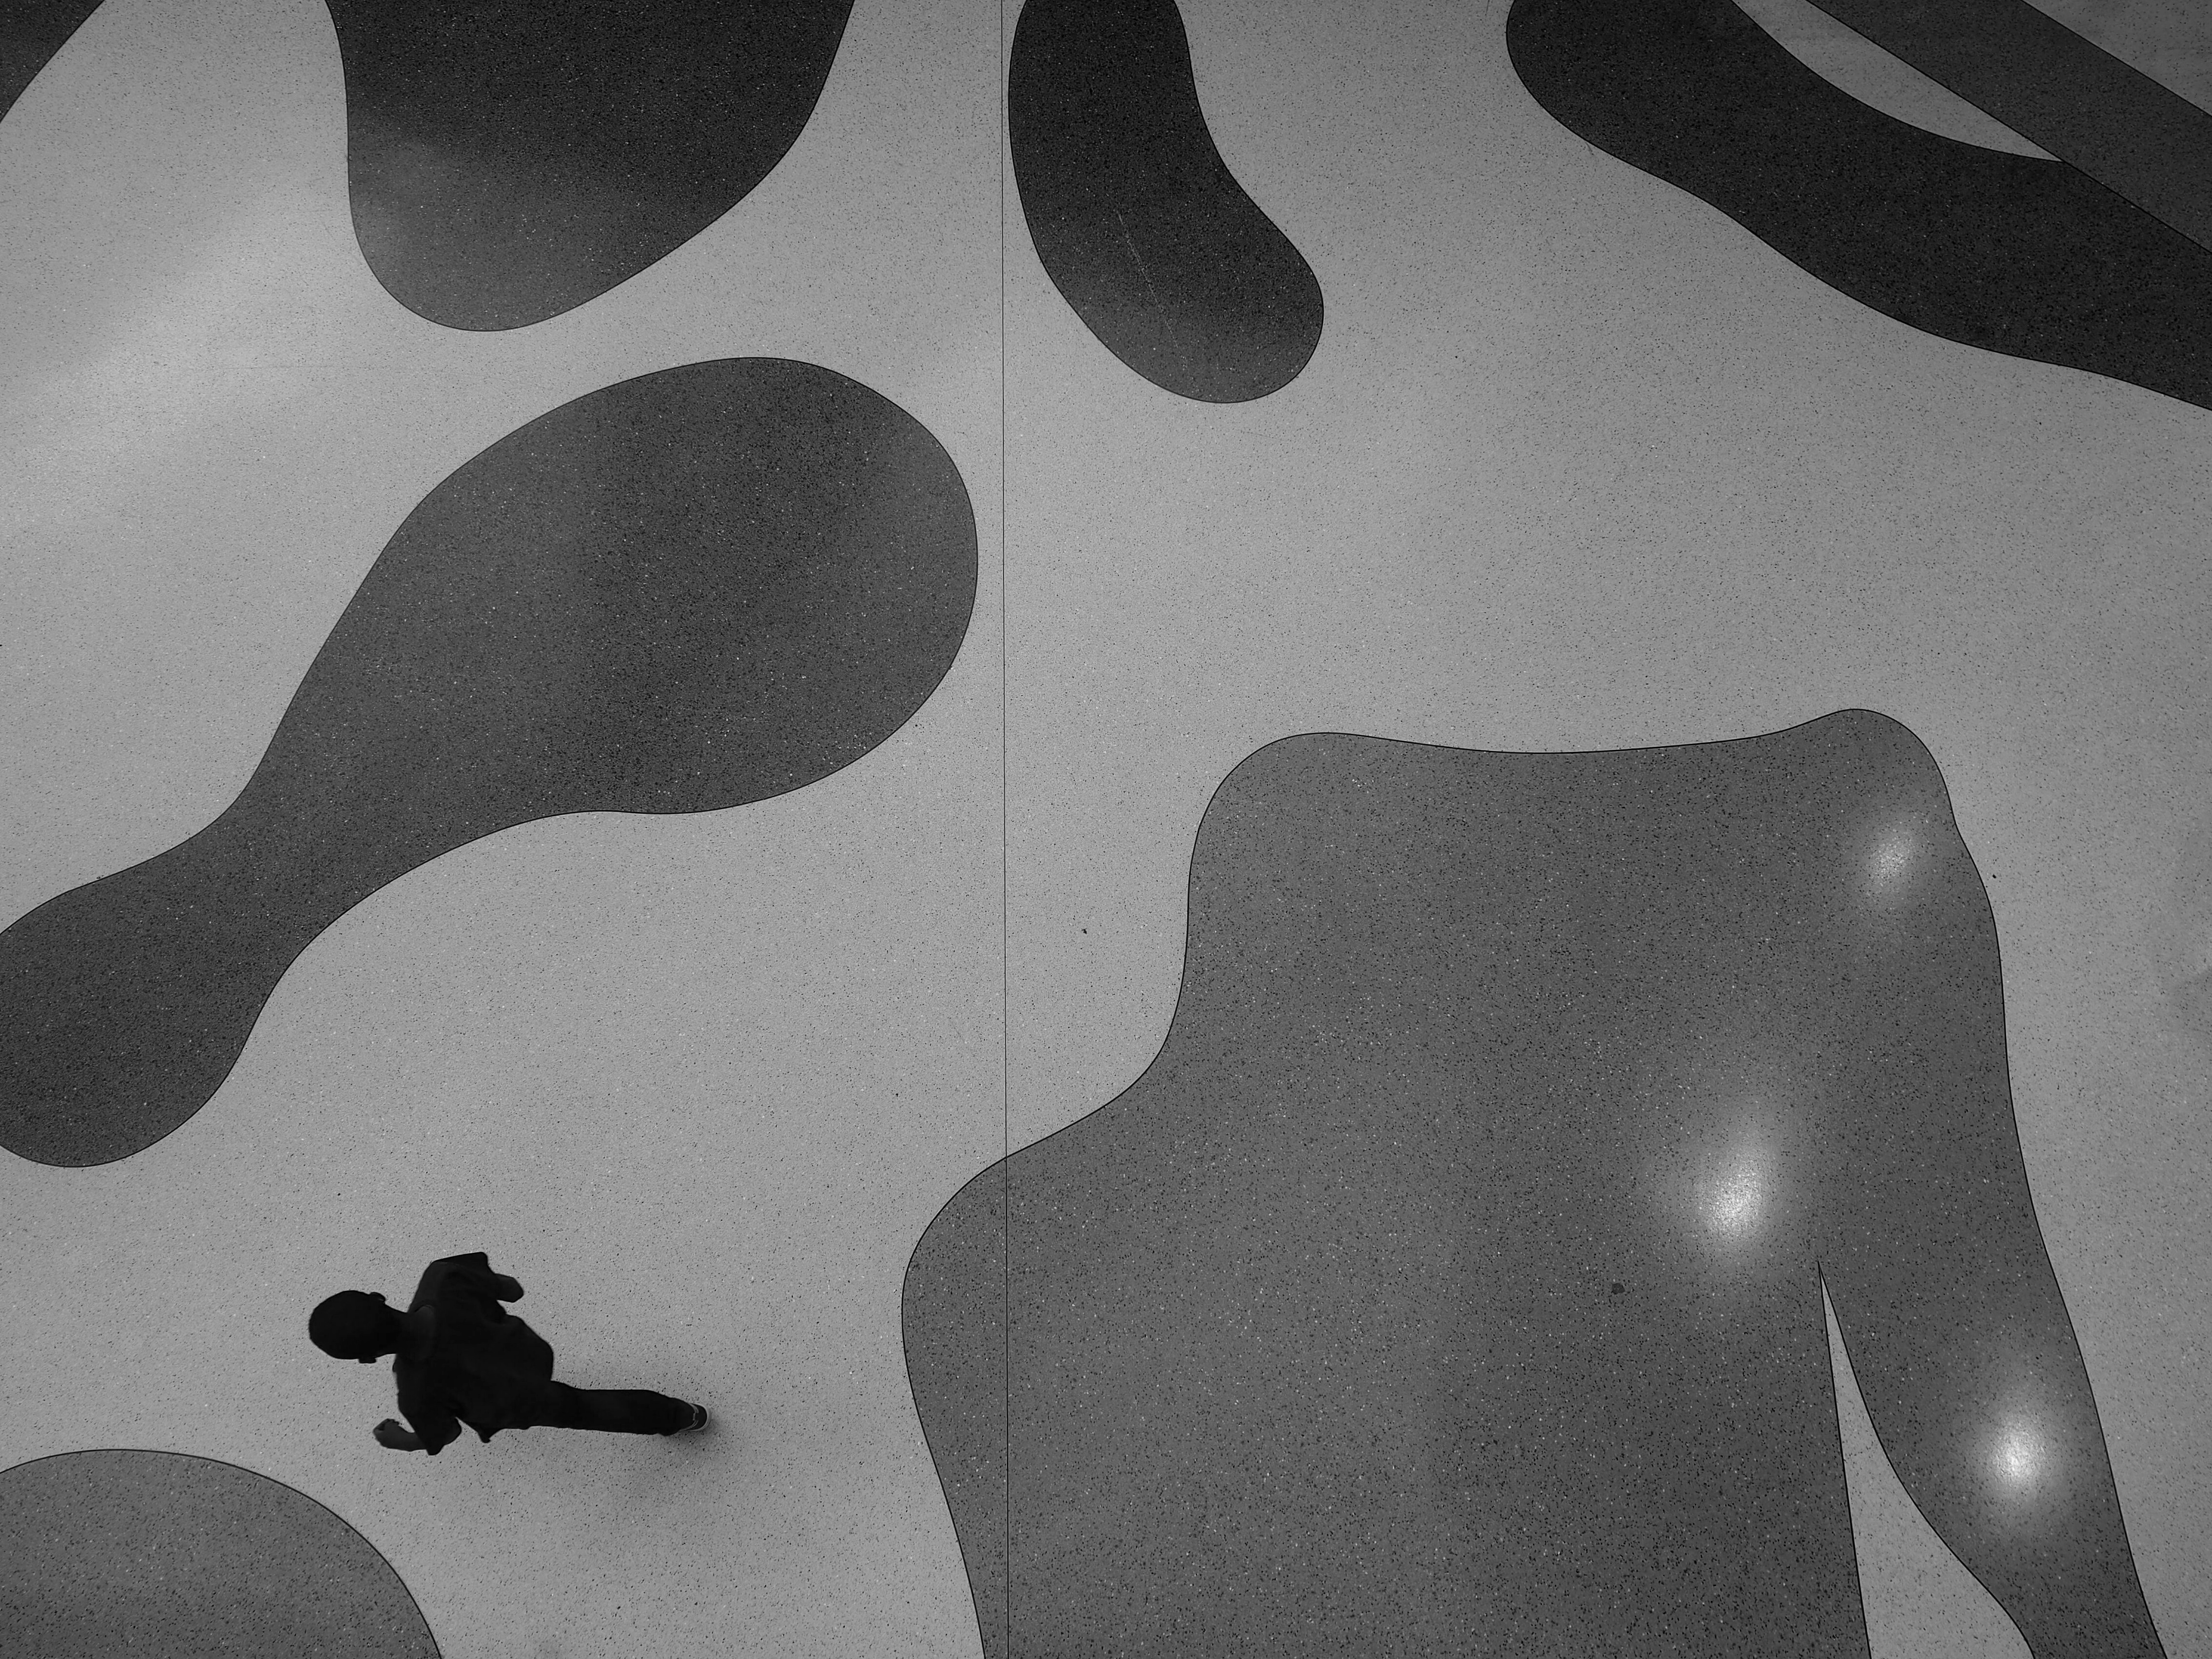
creative, black and white, people, white, street, photography, urban, social, lens, space, shadow, black, monochrome, circle, human body, streetphotography, bw, blackandwhite, blackwhite, streets, best, illustration, moments, public, em5, olympus, portugal, prime, pretoebranco, rua, omd, streetphoto, organ, branco, shape, 17mm, lisboa, lisbon, moment, unposed, souls, pretobranco, preto, sp, portuguese, pb, inpublic, fotografiaderua, streetmoments, lavinha, humanfactor, joao, monochrome photography